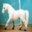
Label: horse